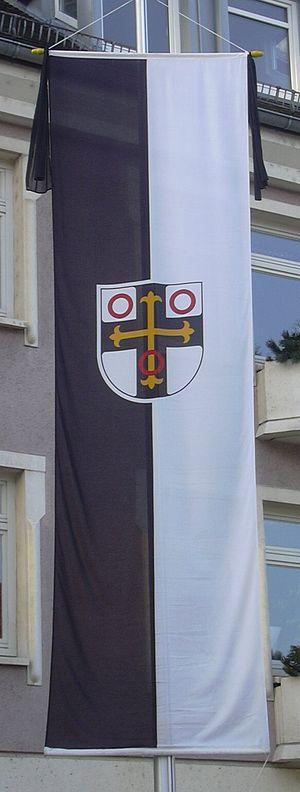
drapeau de la ville de Neckarsulm